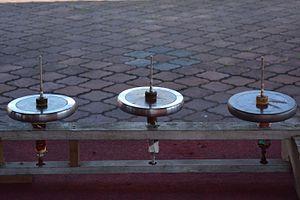
La culture de la Malaisie, pays de l'Asie du Sud-Est, ou culture malaisienne, désigne d'abord les pratiques culturelles observables de ses habitants.